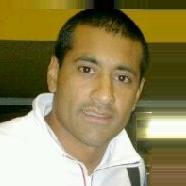
Age: 30